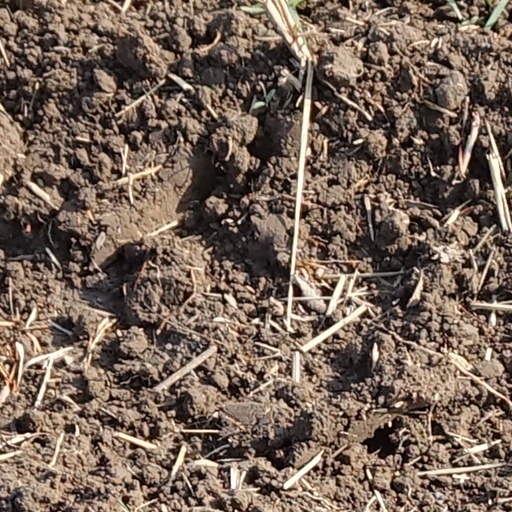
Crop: wheat